ACCULAR

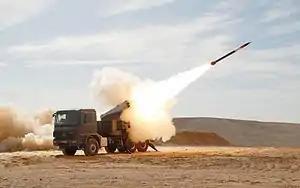
AccuLAR-160 mm

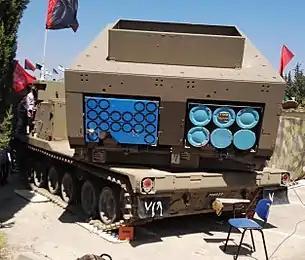
AccuLAR-122 'Romach' pod on the left, MLRS pod on the right, 'Menatetz' M270 launcher

ACCULAR is a family of artillery rockets developed and manufactured by Israel Military Industries (IMI) and used by Israel Defense Forces and international customers. It features 2 different calibers with a maximum range of 40 km with a 20–35 kg unitary penetration or controlled fragmentation warhead and accuracy of 10m CEP.